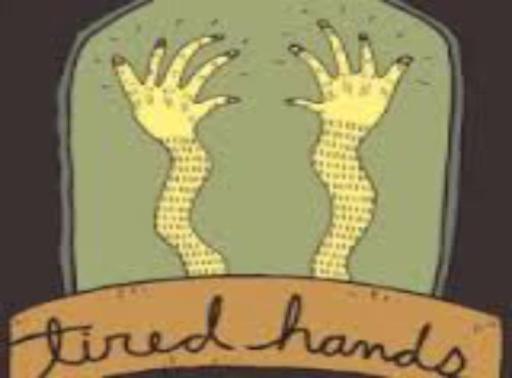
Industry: Food